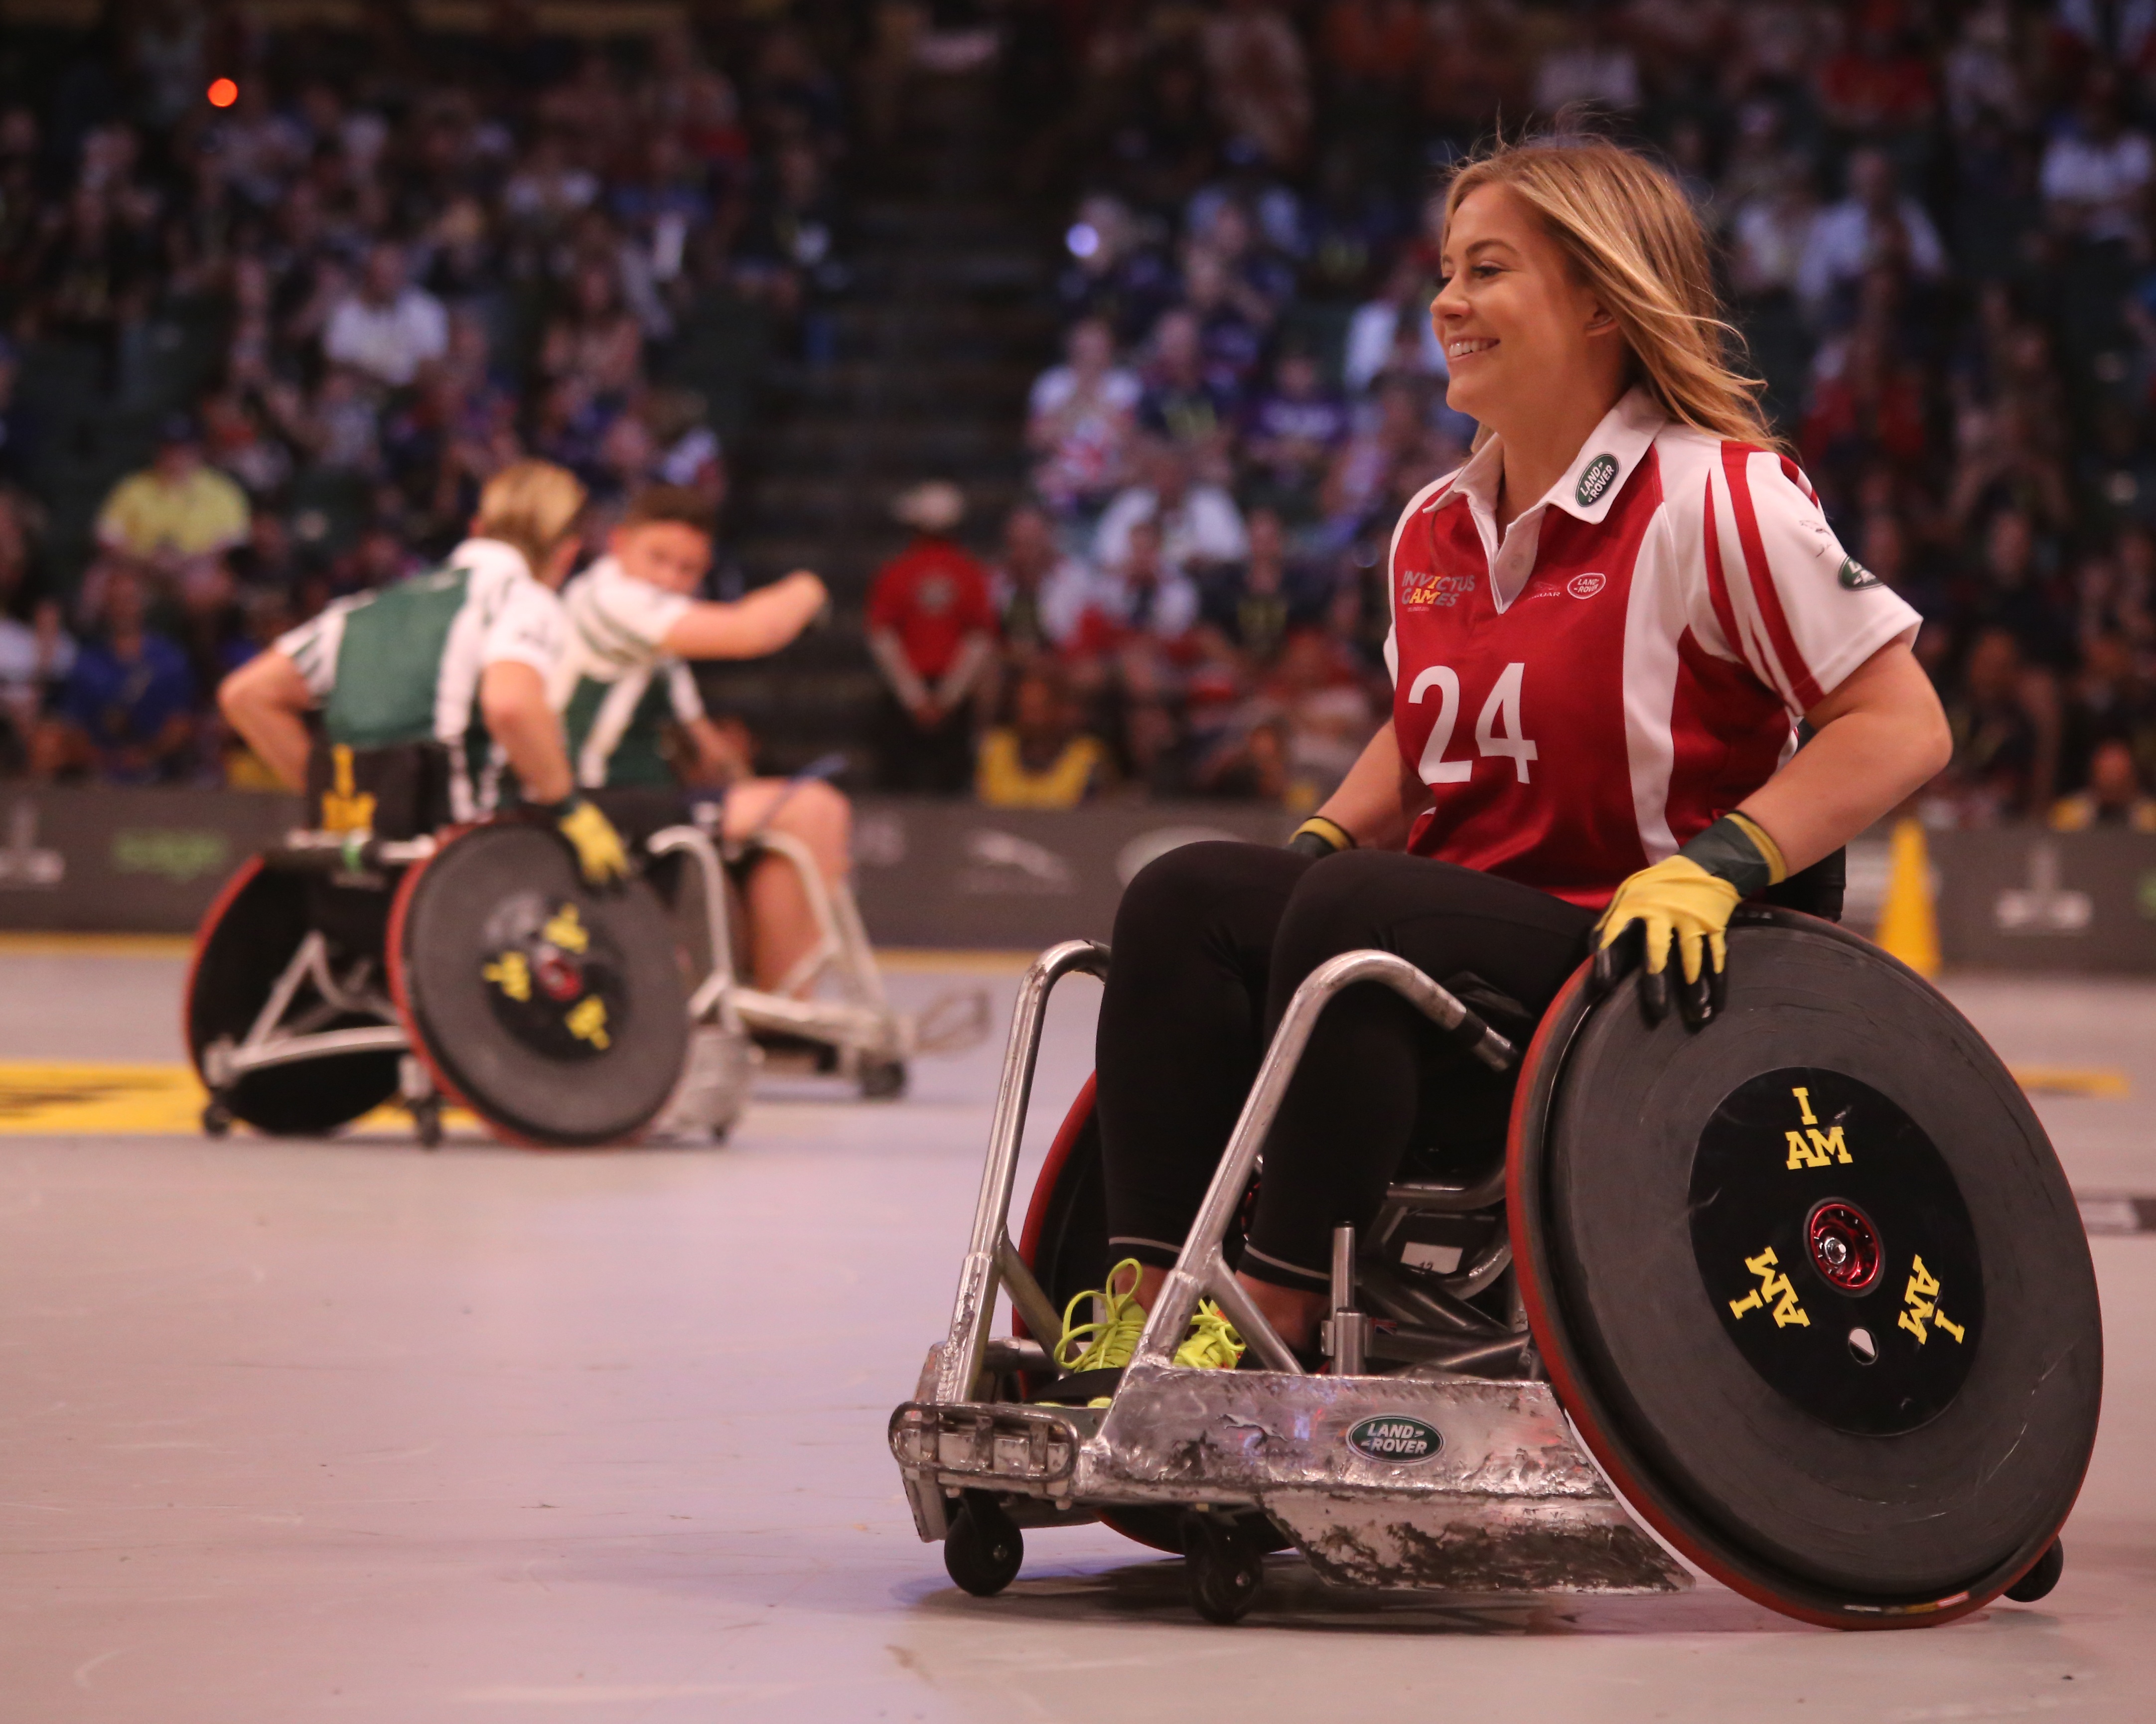
woman, sport, basketball, sports, wheelchair, 24, athlete, disabled sports, rugby football, basketball moves, wheelchair sports